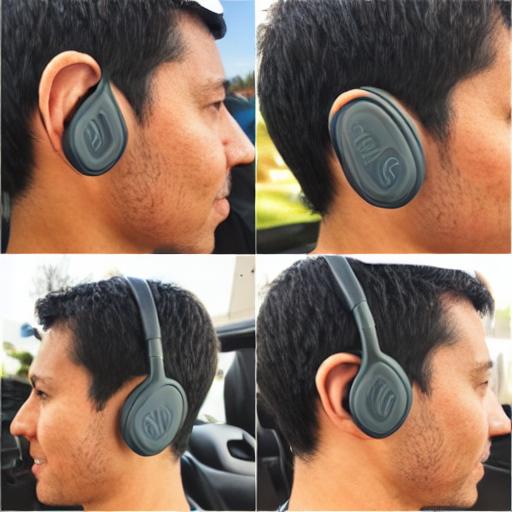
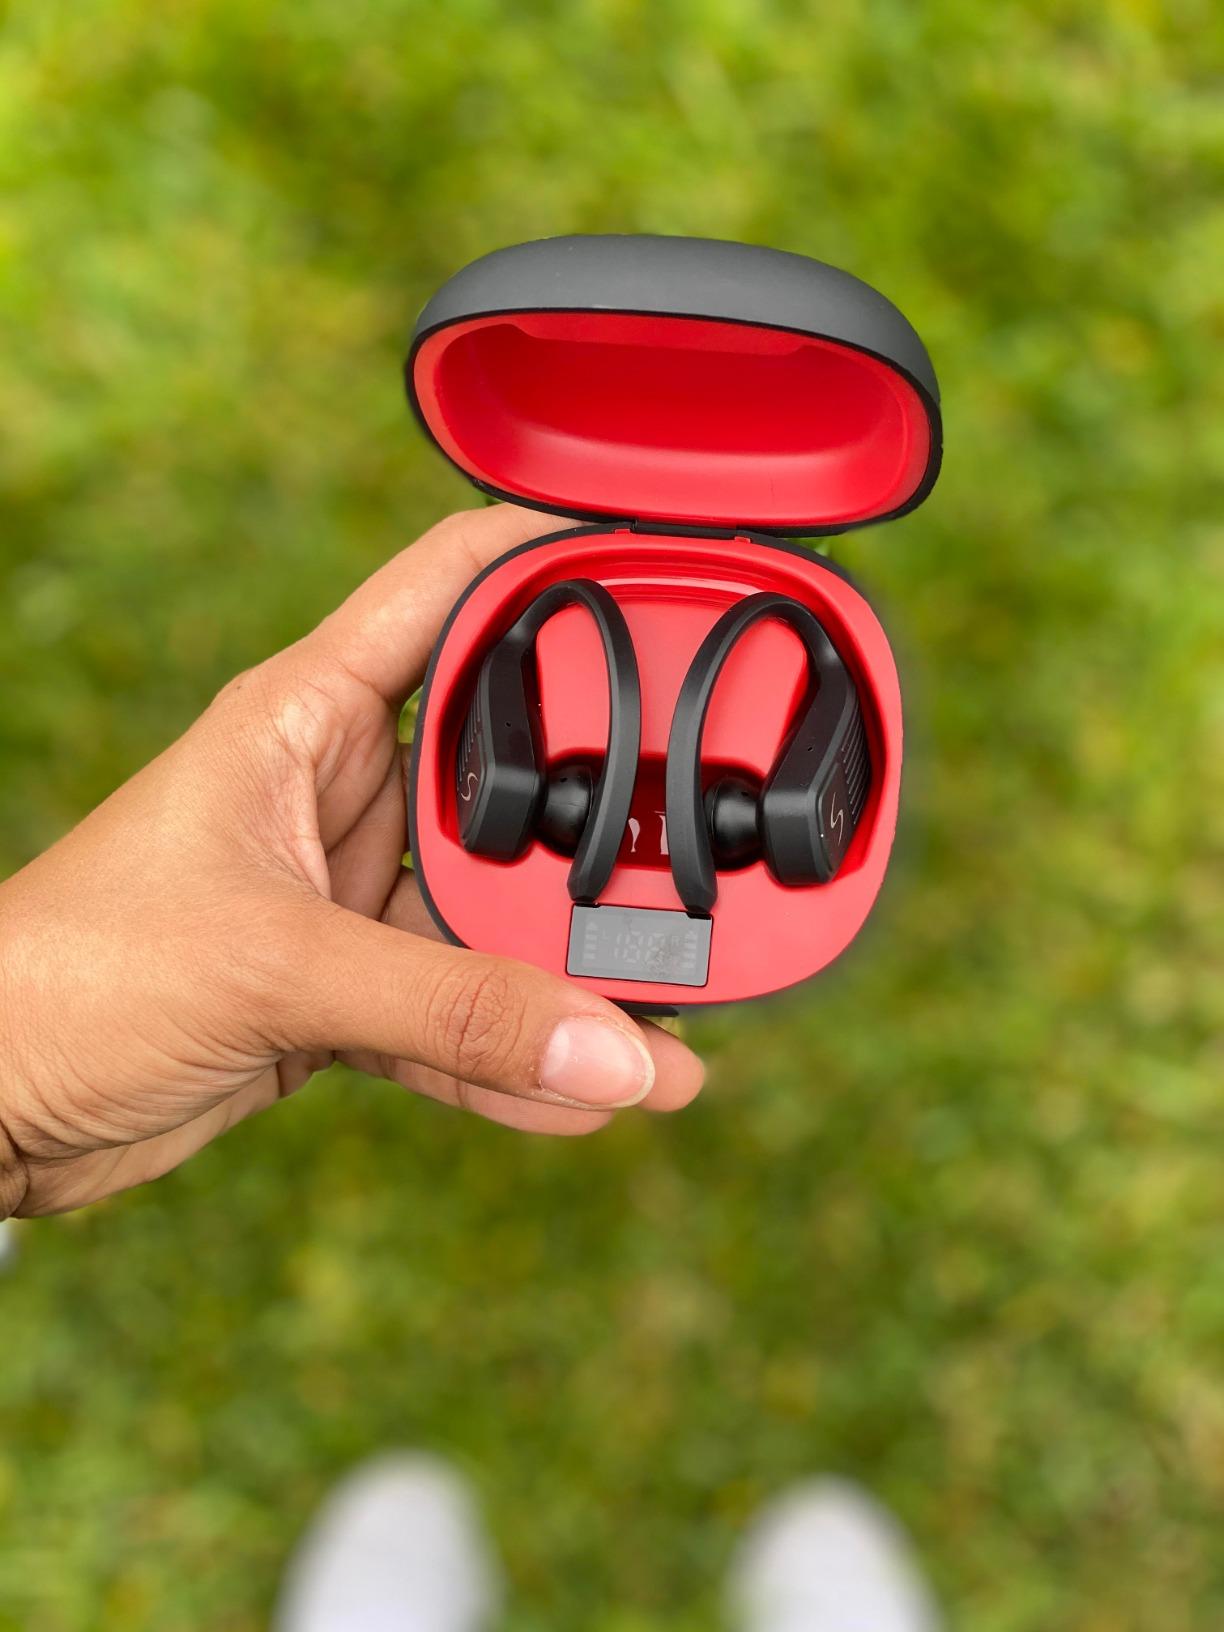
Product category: earbuds
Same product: no